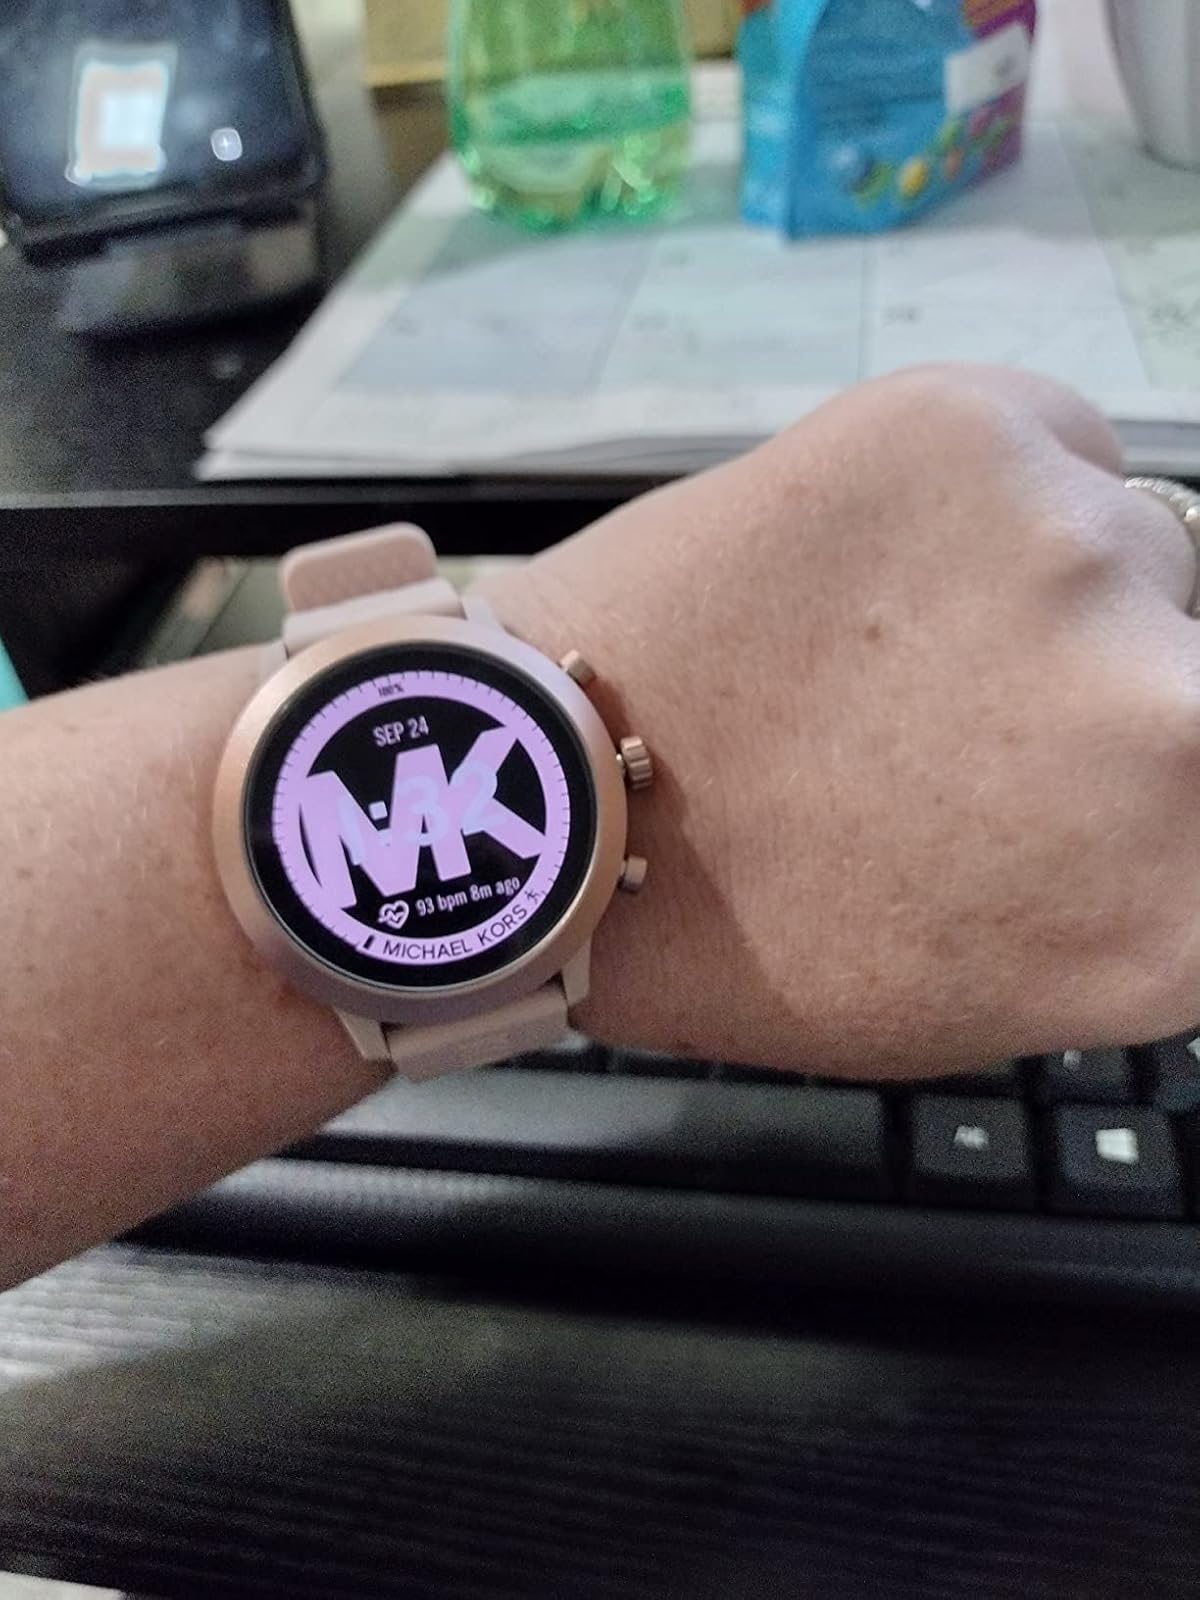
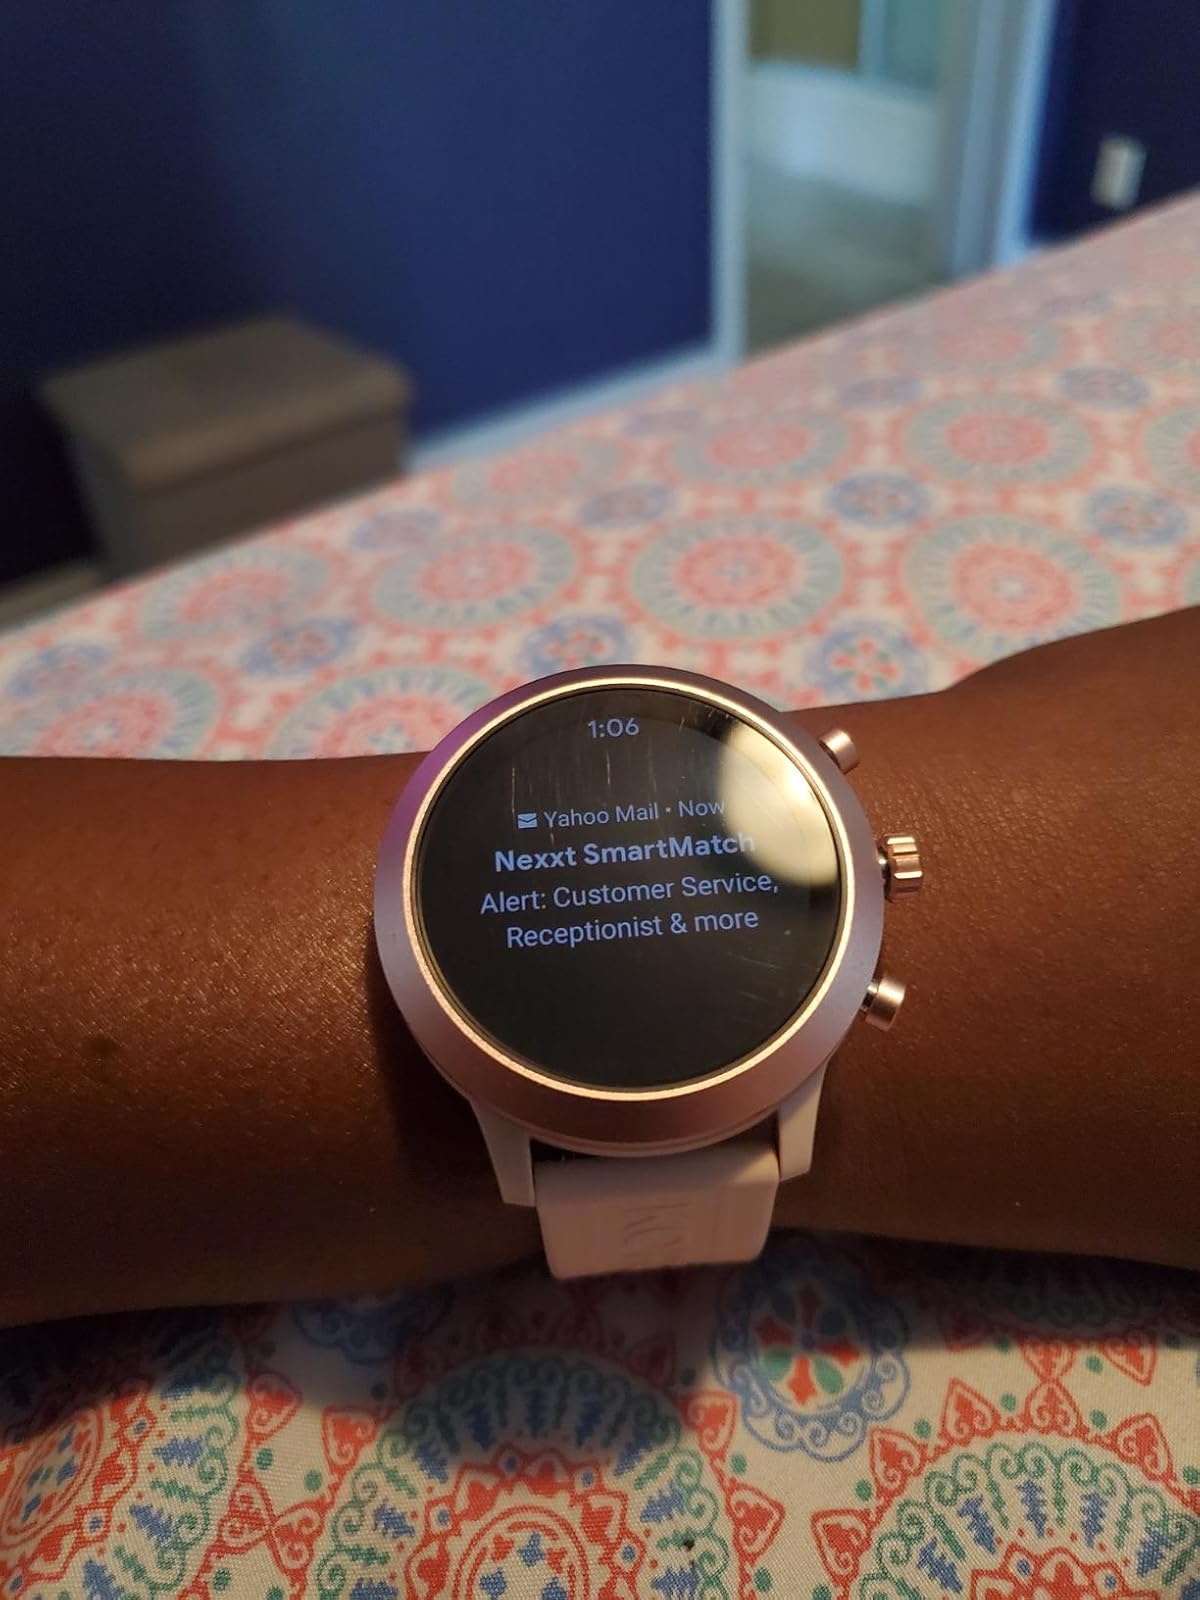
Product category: smartwatch
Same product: yes